Stephen Harrigan

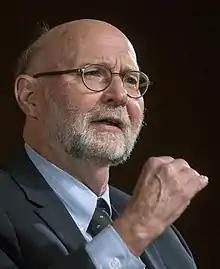

Stephen Harrigan (born 1948) is an American novelist, journalist and screenwriter. He is best known as the author of the bestselling "The Gates of the Alamo", for other novels such as "Remember Ben Clayton" and "A Friend of Mr. Lincoln," and for his magazine work in "Texas Monthly. "